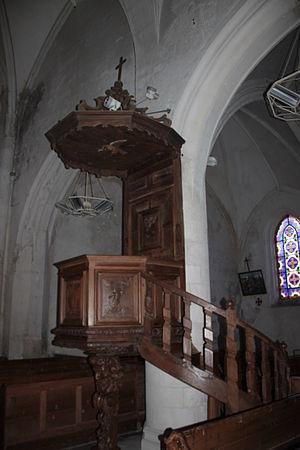
Chaire, église Saint-Étienne, Fr-17-Ars-en-Ré.
L'église Saint-Étienne est une église catholique située à Ars-en-Ré, sur l'île de Ré, dans le département français de la Charente-Maritime, dans la région Nouvelle-Aquitaine.